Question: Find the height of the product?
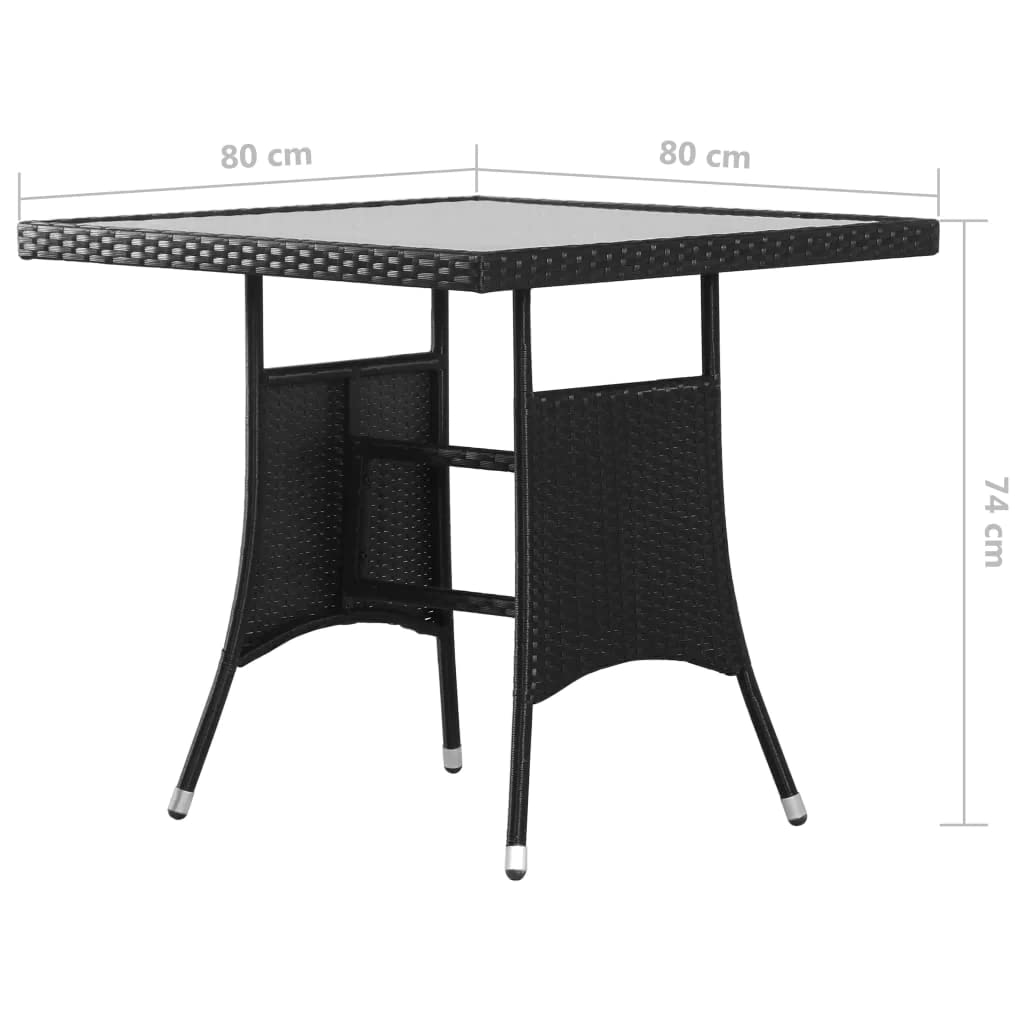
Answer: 74.0 centimetre